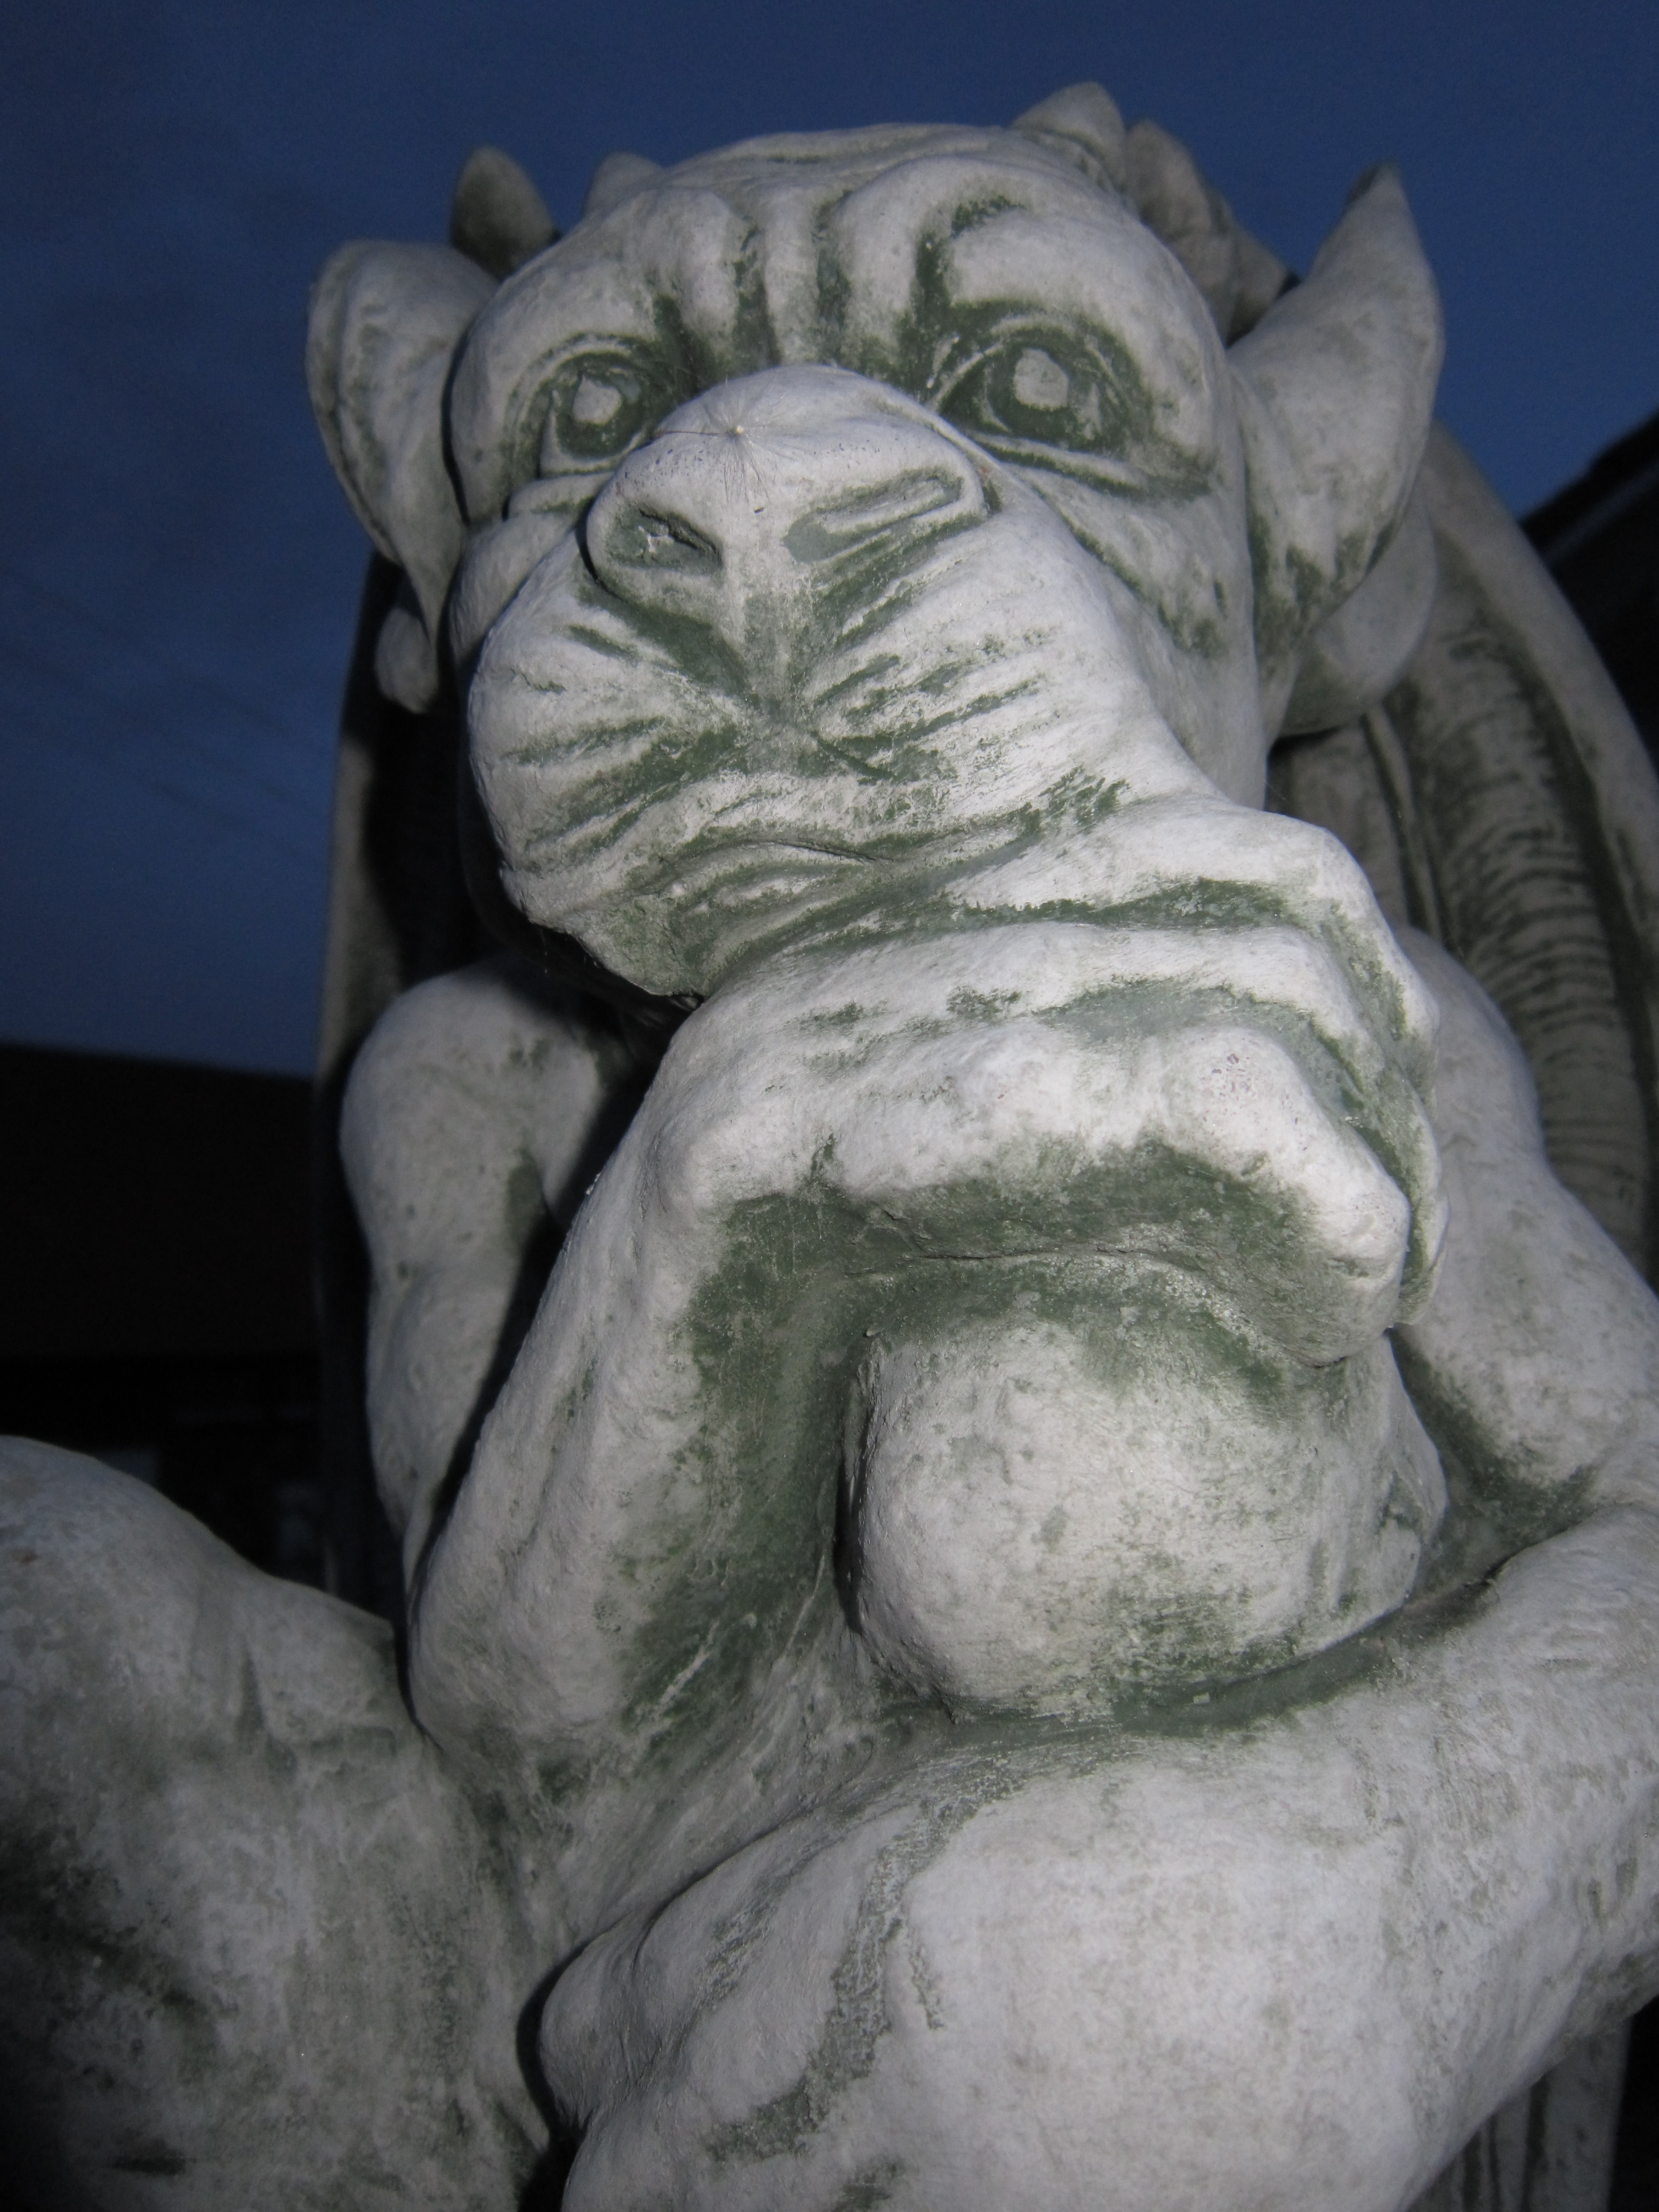
monument, statue, gargoyle, sculpture, art, drawing, carving, stone figure, mythical creatures, stone carving, garden statue, garden sculpture, nonbuilding structure